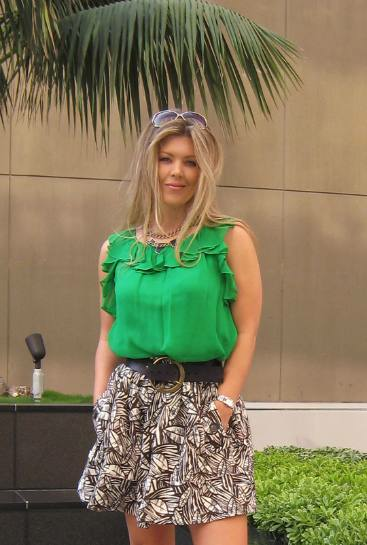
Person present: No